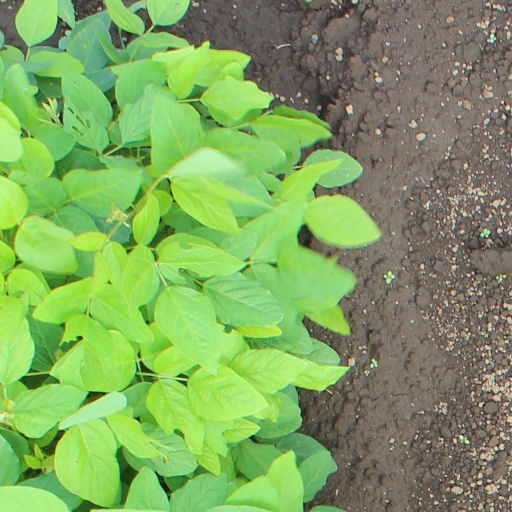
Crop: soybean